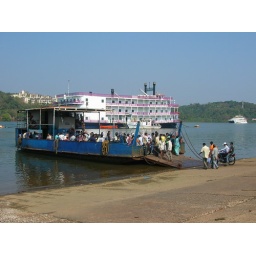
Panjim ferry jetty, on the Mandovi river with a casino in the background